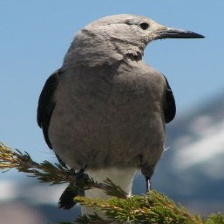
Species: CLARKS NUTCRACKER
Scientific name: NUCIFRAGA COLUMBIANA
ImageNet parent category: jay